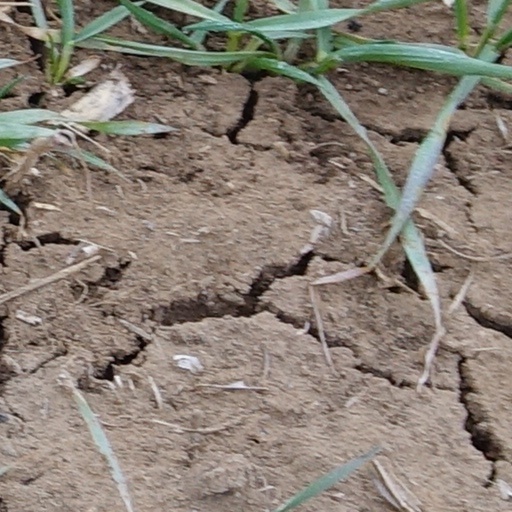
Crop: wheat